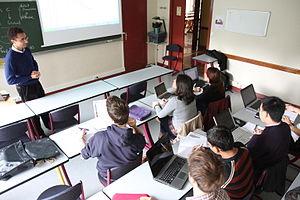
L'École polytechnique, couramment appelée Polytechnique et surnommée en France l'« X », est l'une des 205 écoles d'ingénieurs françaises accréditées au 1ᵉʳ septembre 2019 à délivrer un diplôme d'ingénieur.